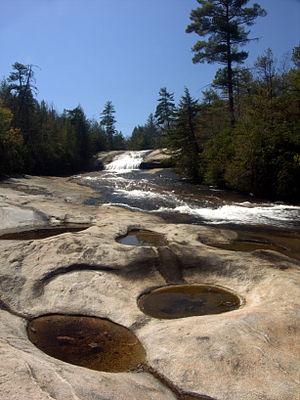
Les chutes du Voile de la Mariée, en anglais Bridal Veil Falls, sont des chutes d'eau d'une hauteur de 37 mètres située sur la Little River, dans la forêt d'État DuPont, en Caroline du Nord aux États-Unis.